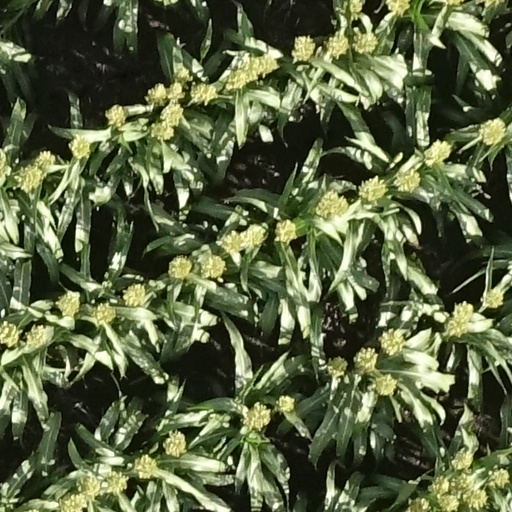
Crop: sorghum